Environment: real
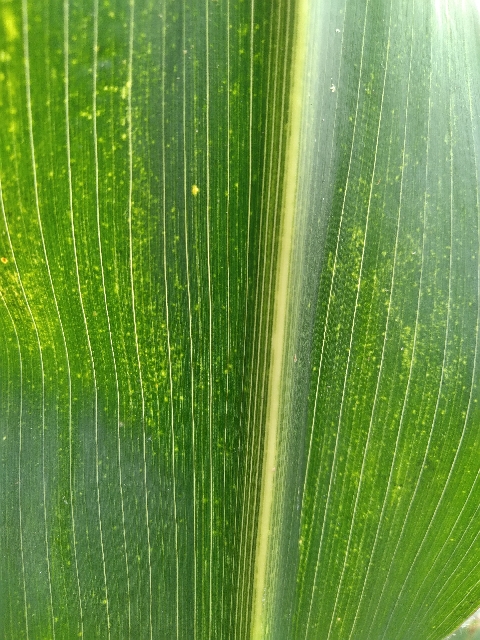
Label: lethal_necrosis